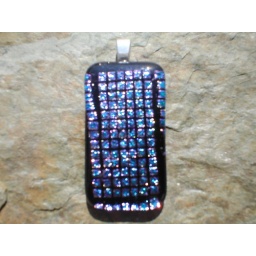
Dichroic Glass Pendant in a small squares pattern of blue and pink over black